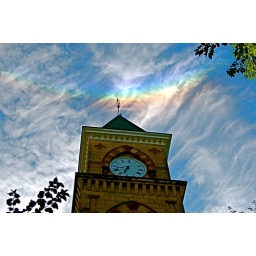
Seen over the clock tower at Music Hall on the UW Madison campus